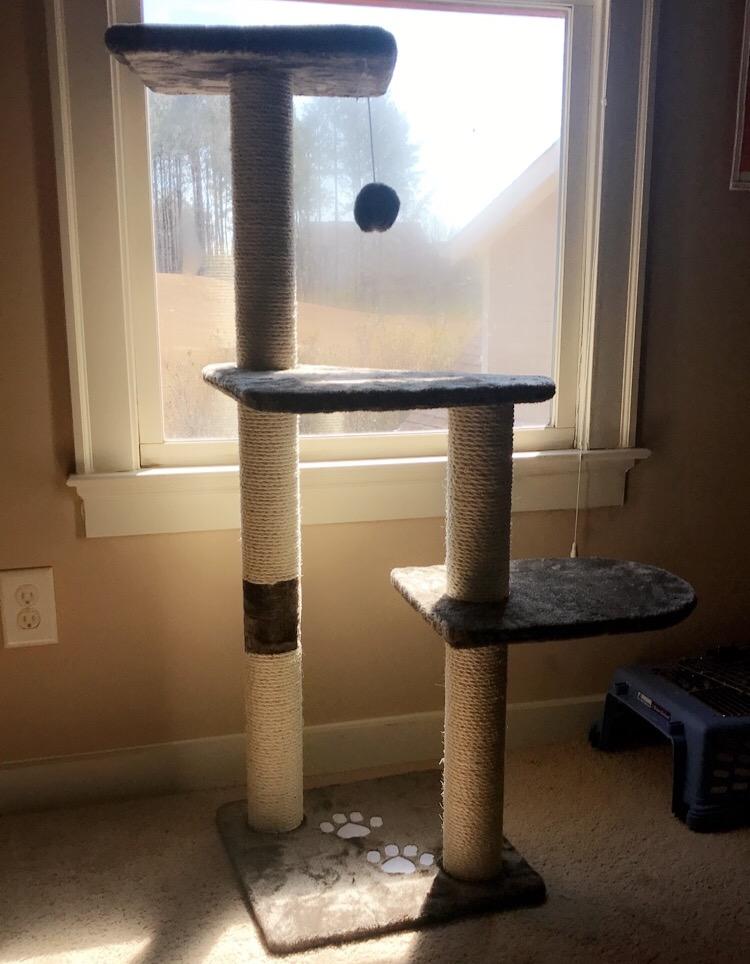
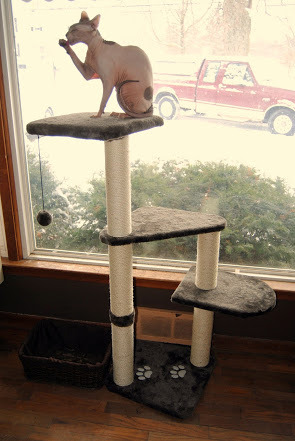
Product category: items_cat tree
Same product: yes